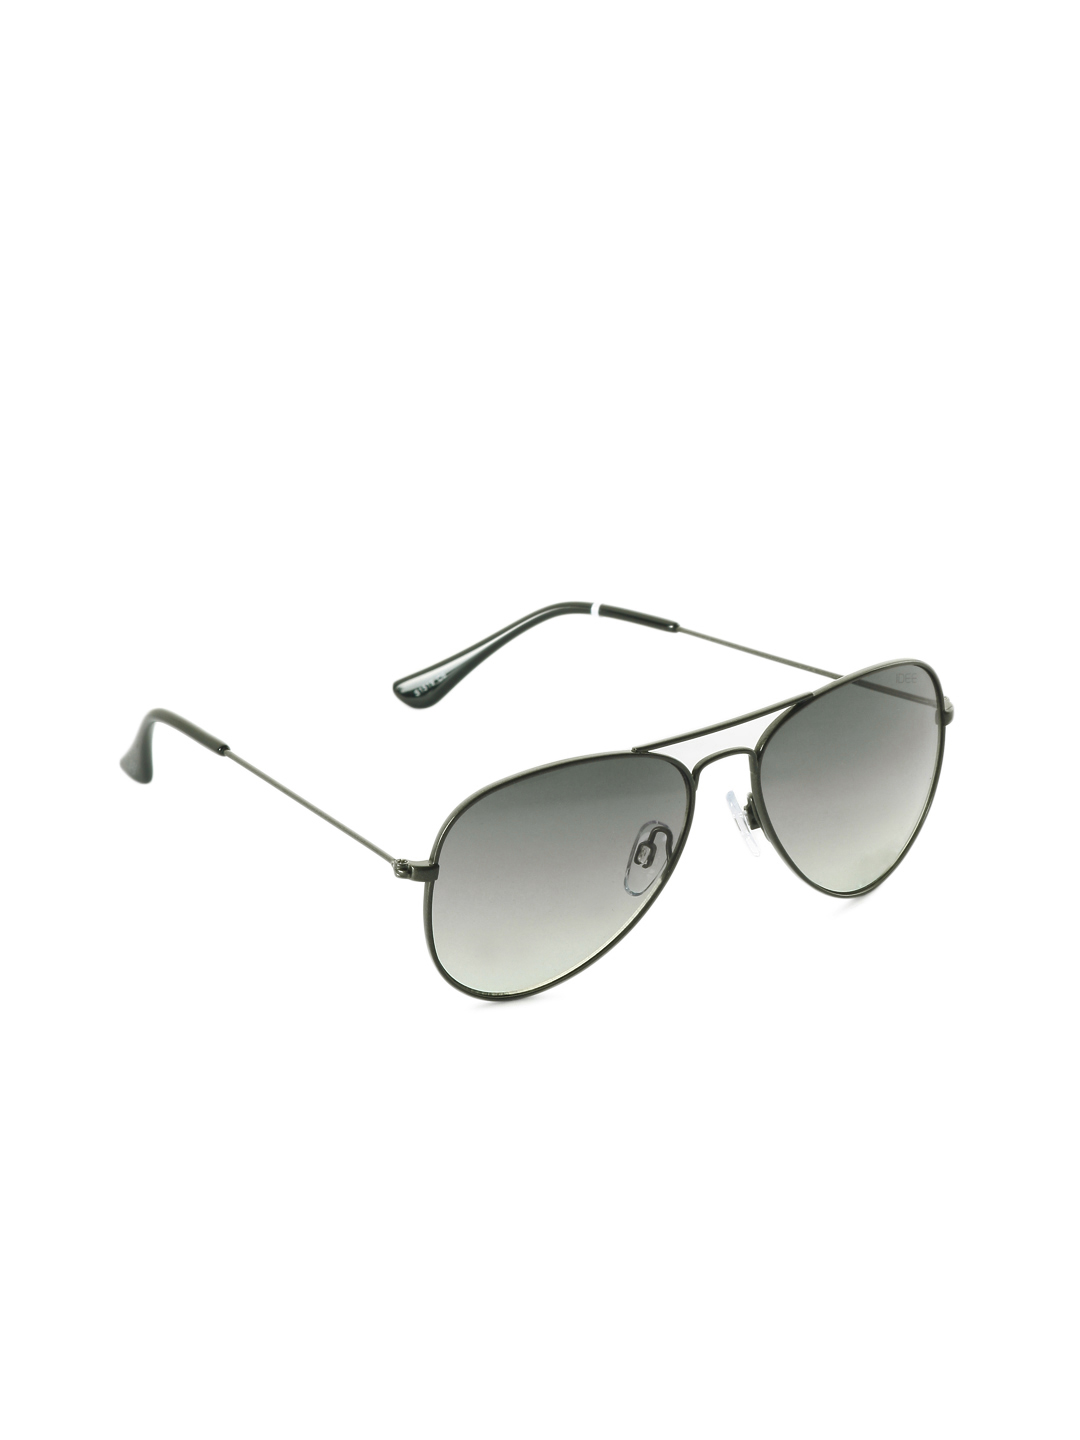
Idee Men Steel Sunglasses
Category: Accessories / Eyewear / Sunglasses
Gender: Men
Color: Steel
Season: Winter 2016
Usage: Casual